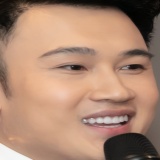
ca sĩ Dương Triệu Vũ